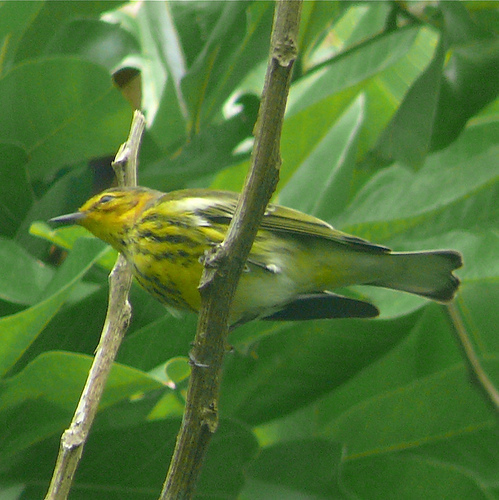
a yellow bodied bird with black striped feather highlights with white underbody. wings are black and yellow with a black bill and black tarsus and feet.
a yellow bird with black crown has black streaks on its breast and belly, and has green wings and tail.
this bird is black and yellow in color with a skinny pointed black beak and yellow eye rings.
this bird is yellow and black in color with a black beak, and yellow eye rings.
this bird is yellow with black on its wings and has a very short beak.
black and yellow with a yellow bodya bird with a black bill, yellow cheek patch and black and yellow belly.
this bird is yellow with black and has a long, pointy beak.
this bird has a yellow throat and a yellow belly with black streaks.
the bird has a spotted yellow breast and a small bill.
Species: Cape May Warbler